Willem Barentsz

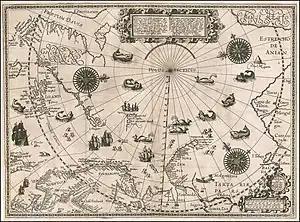
Map of the entire Arctic from Willem Barentsz's third voyage

On 5 June 1594, Barentsz left the island of Texel aboard the small ship "Mercury", as part of a group of three ships sent out in separate directions to try to enter the Kara Sea, with the hopes of finding the Northeast Passage above Siberia. Between 23 and 29 June, Barentsz stayed at Kildin Island.